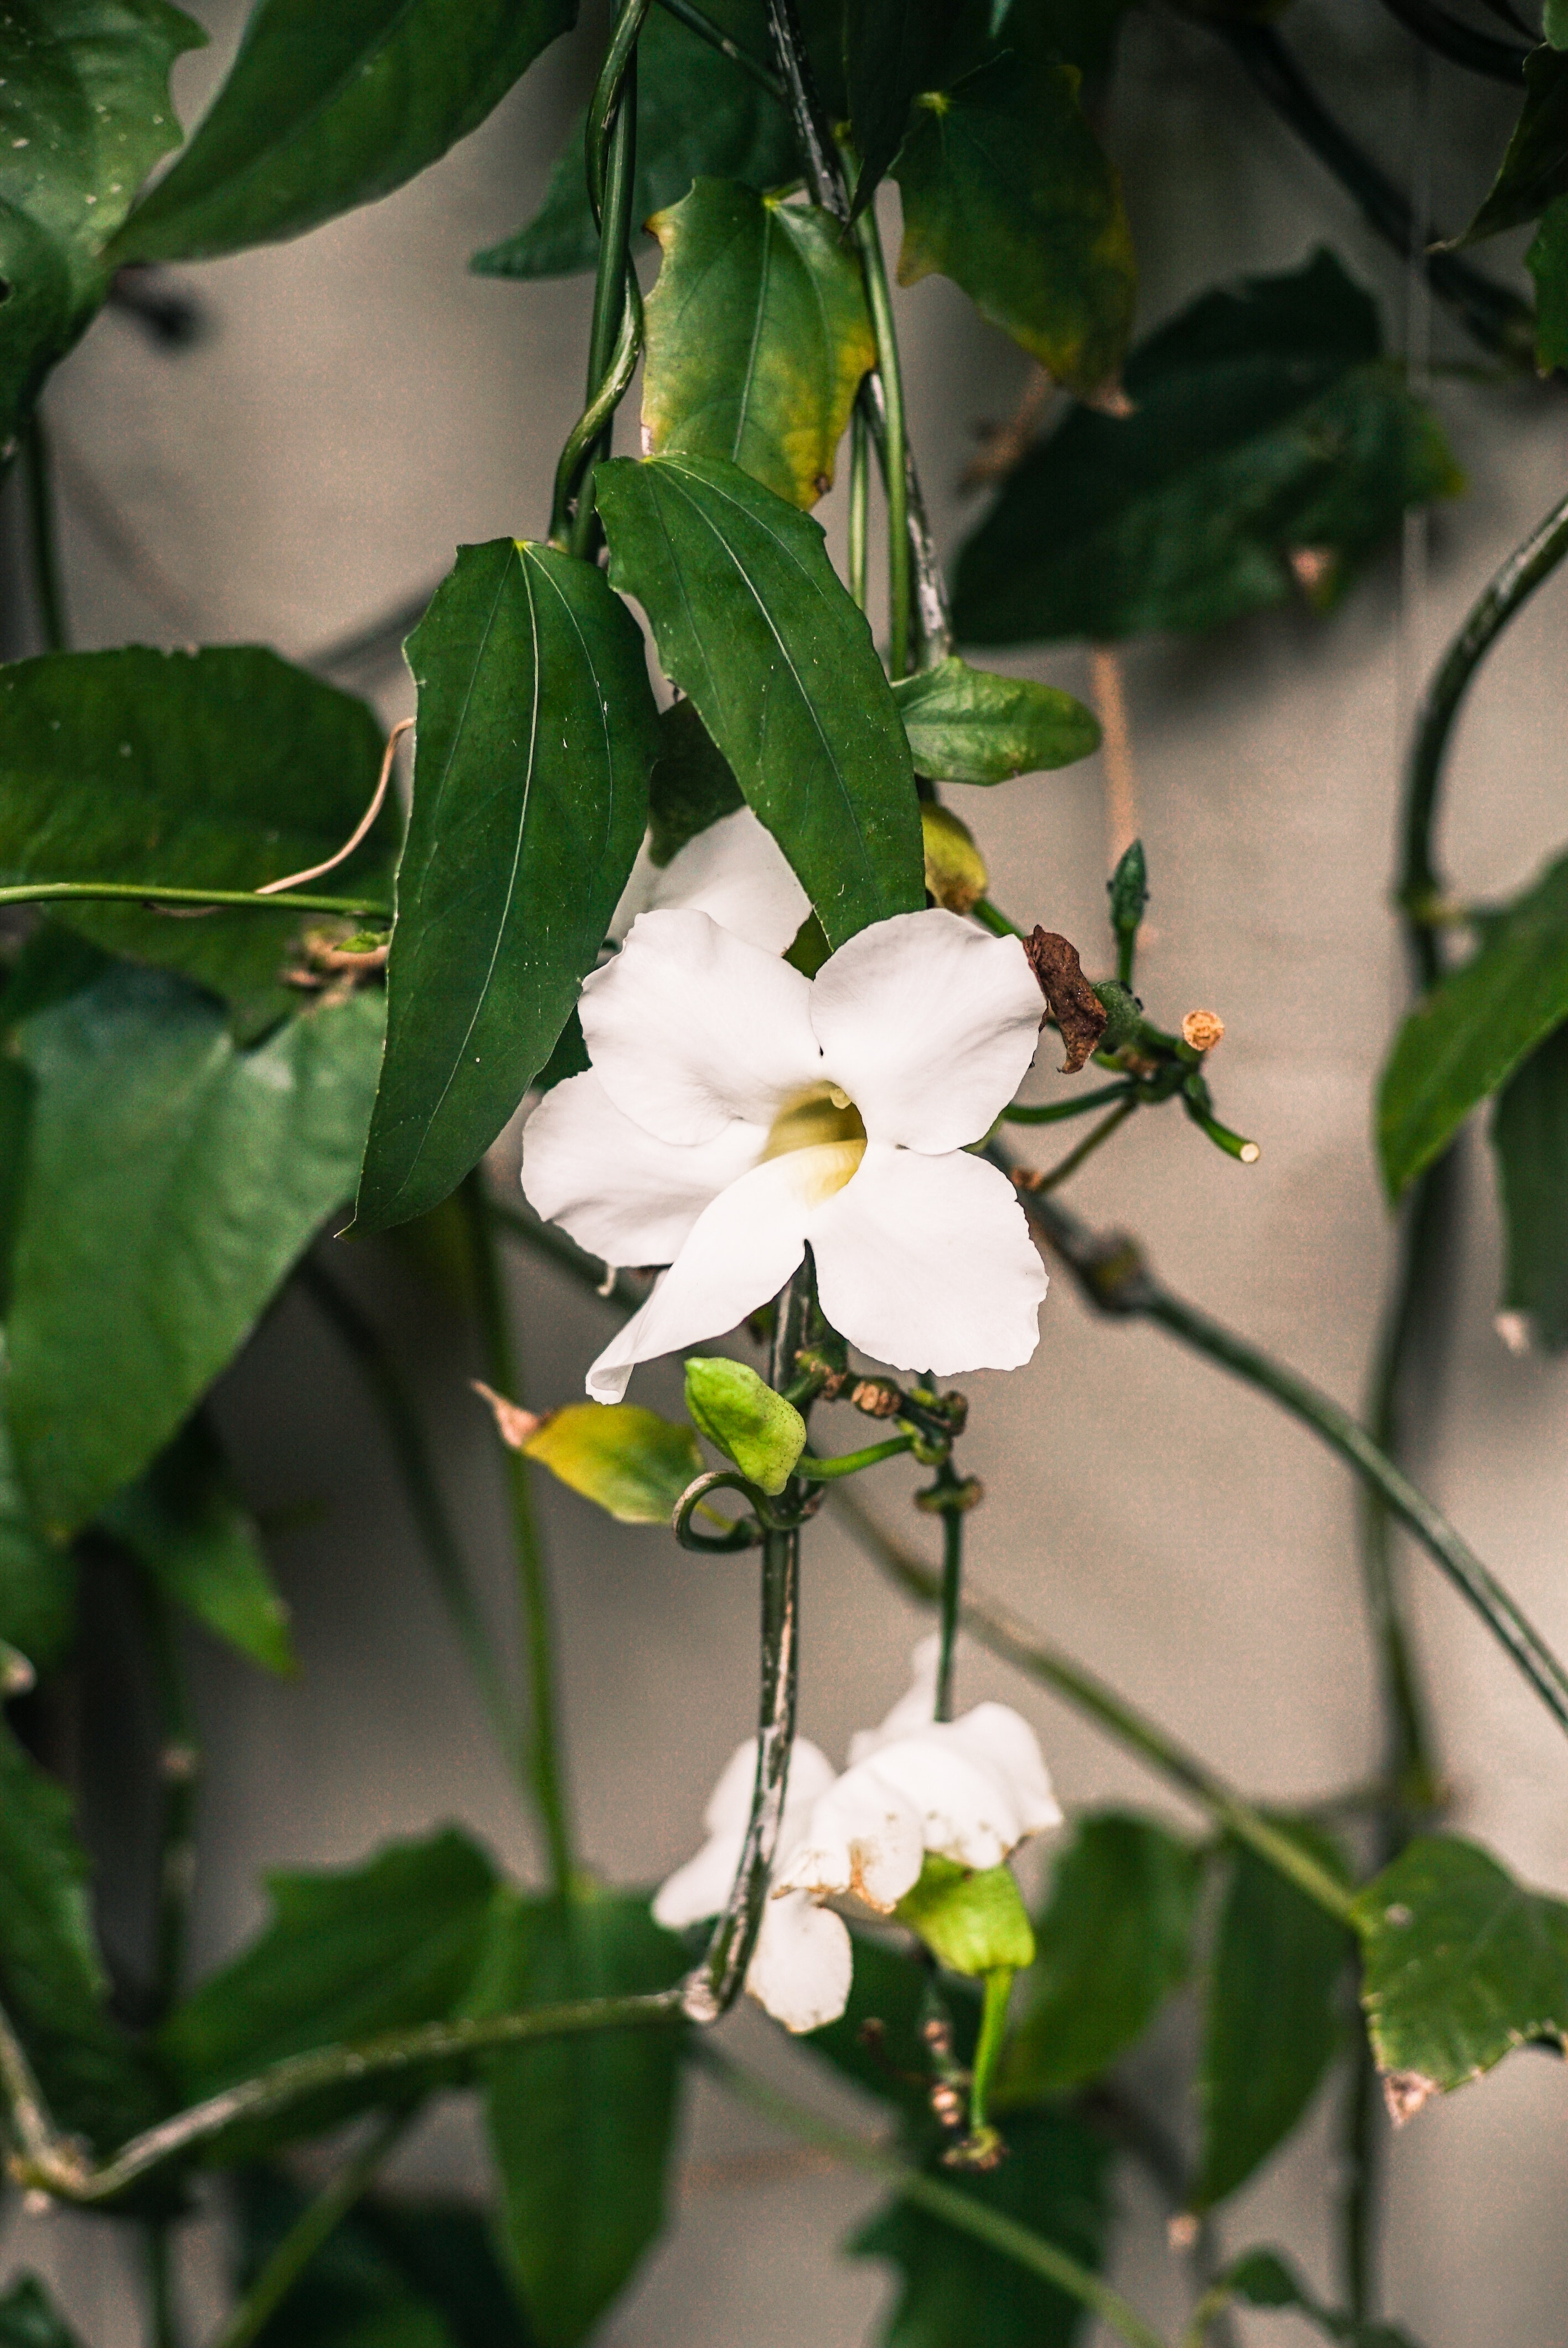
flower, flowering plant, white, plant, petal, botany, mock orange, plant stem, impatiens, jasmine, morning glory family